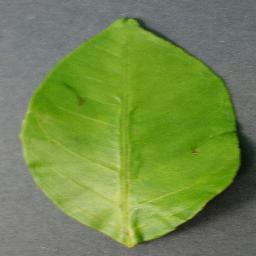
Label: Orange___Haunglongbing_(Citrus_greening)